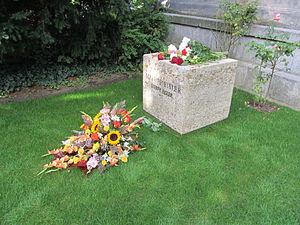
Johannes « Hanns » Eisler, né le 6 juillet 1898 à Leipzig, mort le 6 septembre 1962 à Berlin-Est, est un compositeur et théoricien de la musique autrichien, élève d'Arnold Schönberg. Il est notamment connu pour avoir collaboré avec Bertolt Brecht sur plusieurs de ses pièces et mis en musique un grand nombre de ses poèmes. Il a en outre composé la mélodie de l'hymne national de l'ancienne République démocratique allemande, Auferstanden aus Ruinen, sur des vers du poète Johannes R. Becher.